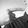
ASL letter: G